Getaway (2013 film)

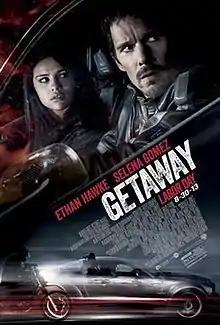
Theatrical release poster

Getaway is a 2013 American action thriller film starring Ethan Hawke, Selena Gomez, James Maslow and Jon Voight. Directed by Courtney Solomon and written by Gregg Maxwell Parker and Sean Finegan, the film is distributed by Warner Bros., Though originally reported to be a remake of the 1972 film "The Getaway", the film is actually an original story. This is the first film directed by Solomon in eight years, with his last being 2005's "An American Haunting". The film was a critical and commercial failure, grossing $11.8 million against its $18 million budget.